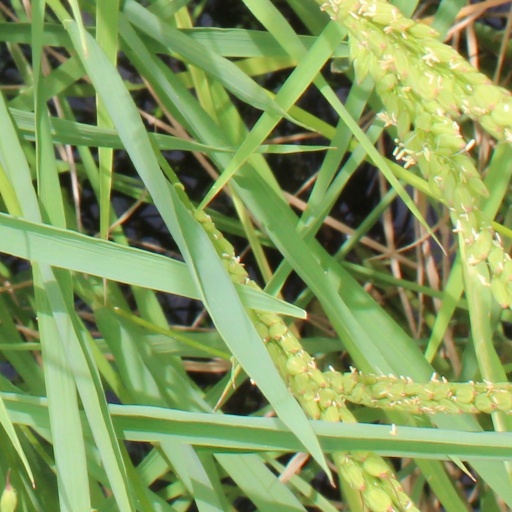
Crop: rice